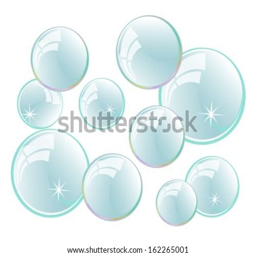
abstract soap bubbles on a white background .